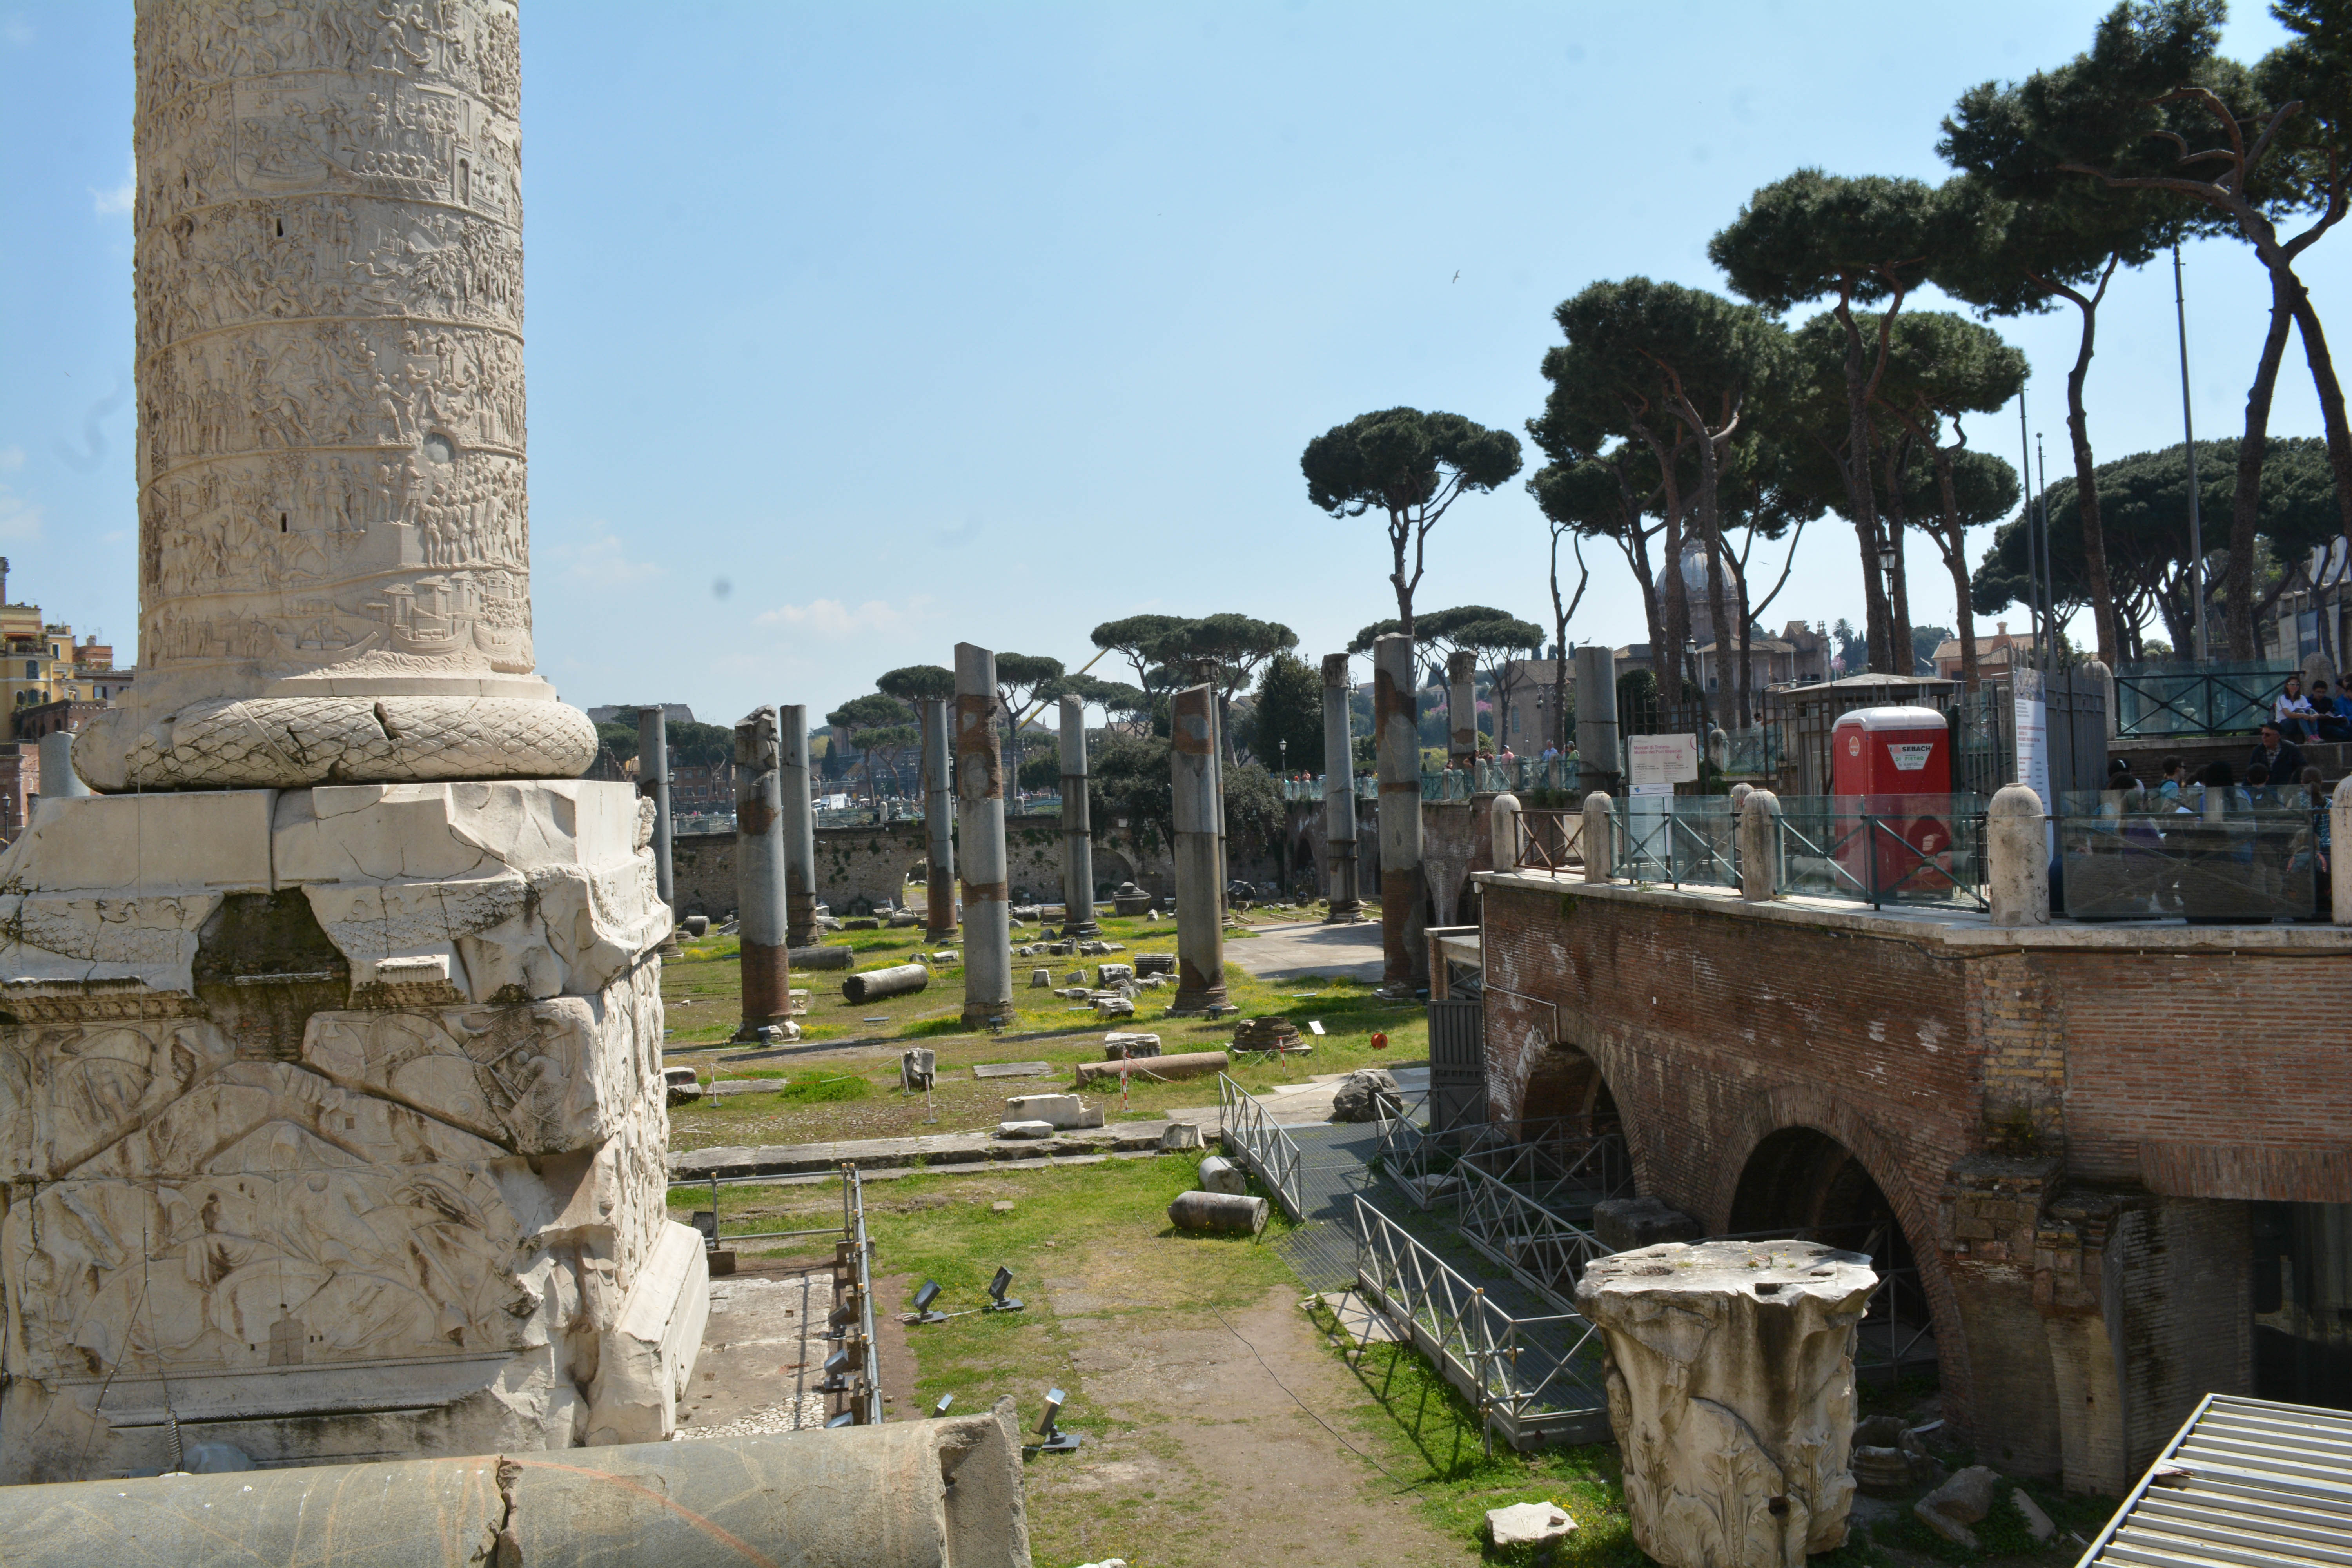
structure, monument, landmark, tourism, ruins, archaeological site, ancient history